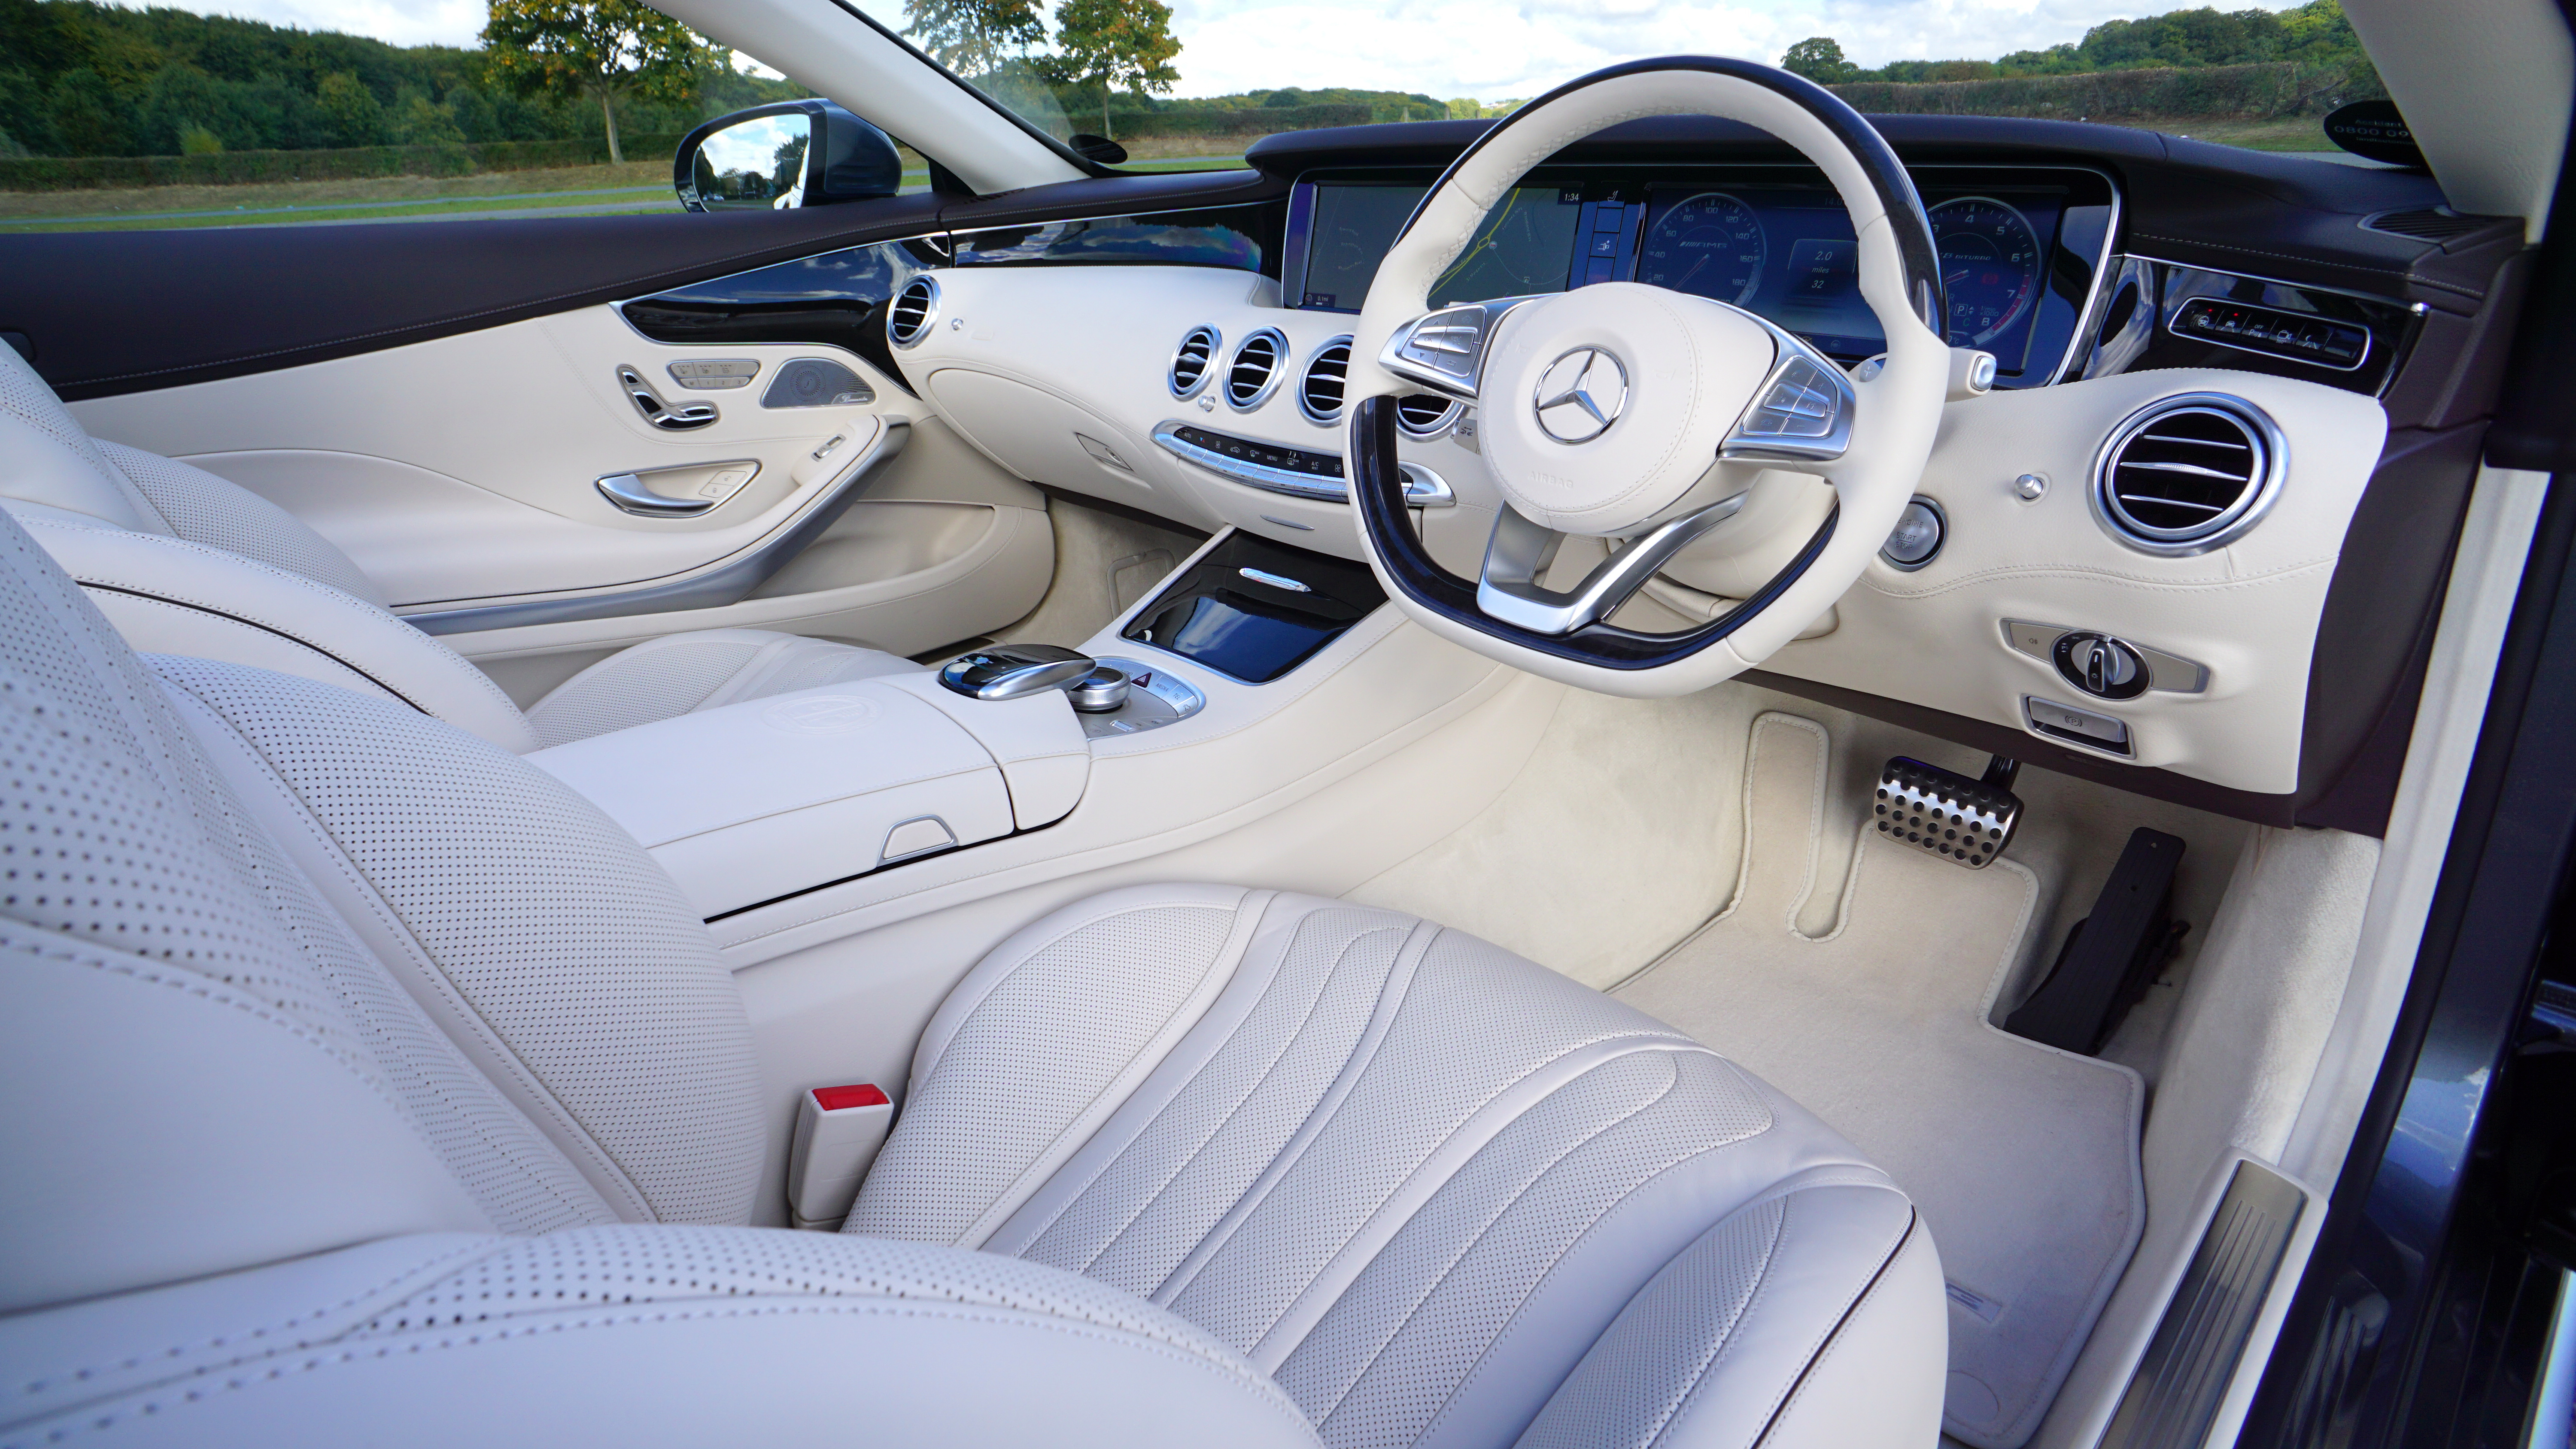
technology, white, car, wheel, automobile, seat, interior, transportation, transport, vehicle, symbol, drive, windshield, metal, auto, steering wheel, speed, dashboard, speedometer, modern, automotive, supercar, power, chrome, luxury, design, engine, motor, sedan, new, style, mercedes, convertible, coupe, fast, benz, city car, sport utility vehicle, land vehicle, automobile make, automotive exterior, compact car, automotive design, luxury vehicle, executive car, personal luxury car, s63, transportation system